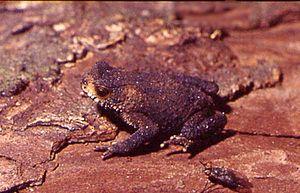
Melanophryniscus devincenzii est une espèce d'amphibiens de la famille des Bufonidae.